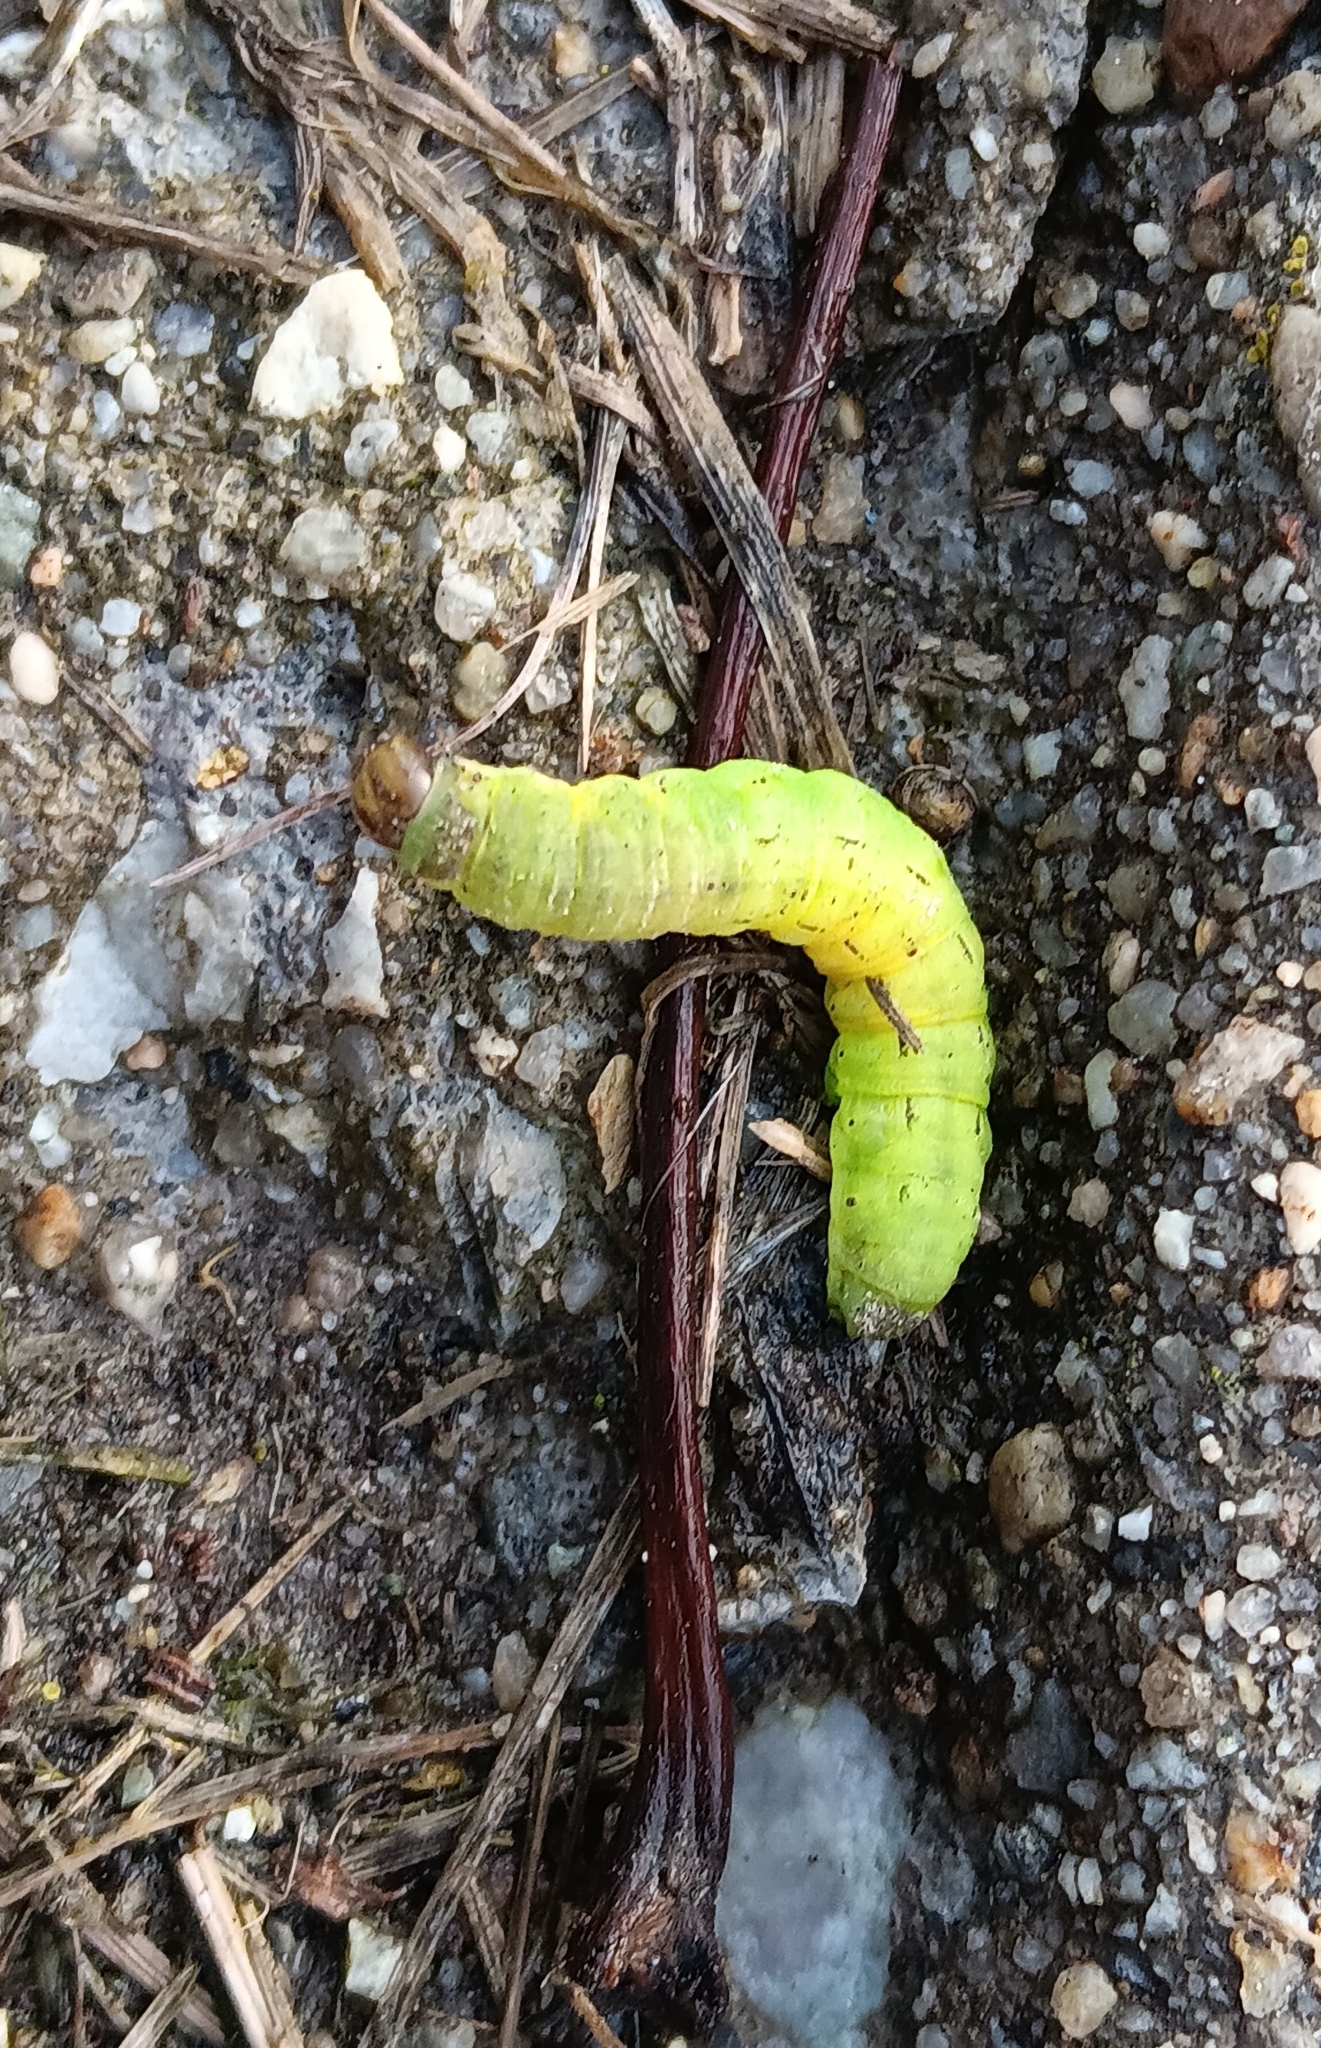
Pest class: cutworms